Valerie June

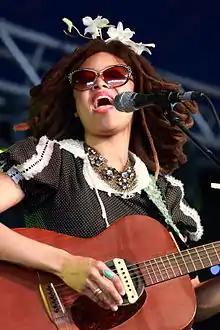
June performing at Byron Bay Bluesfest, 2014

After self-releasing three albums, her debut album as a signed artist, "Pushin' Against a Stone", was released in the UK and Europe through Sunday Best Recordings on May 6, 2013, and through Concord Music Group in August 2013. The album includes several songs co-written with Dan Auerbach of The Black Keys, who co-produced it with Kevin Augunas. The album was so titled to commemorate the story of her life. June said: "I feel I've spent my life pushing against a stone. And the jobs I've had have been fitting for getting a true feel for how the traditional artists I loved came home after a hard day to sit on the porch and play tunes until bedtime." The record includes performances by Booker T. Jones, who co-wrote one of the songs contained on the album. The track "Workin' Woman Blues" was produced and engineered by Peter Sabák in Budapest. June has described the recording of the song as "magical" as it was completed in approximately 30 minutes. The two singles released in the UK and Europe were "Workin' Woman Blues" and "You Can't Be Told".